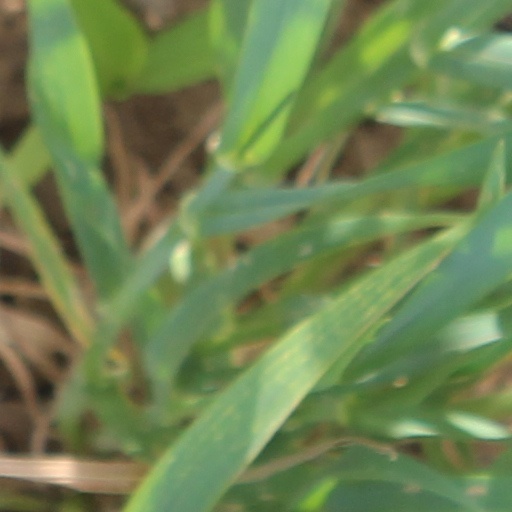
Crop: wheat